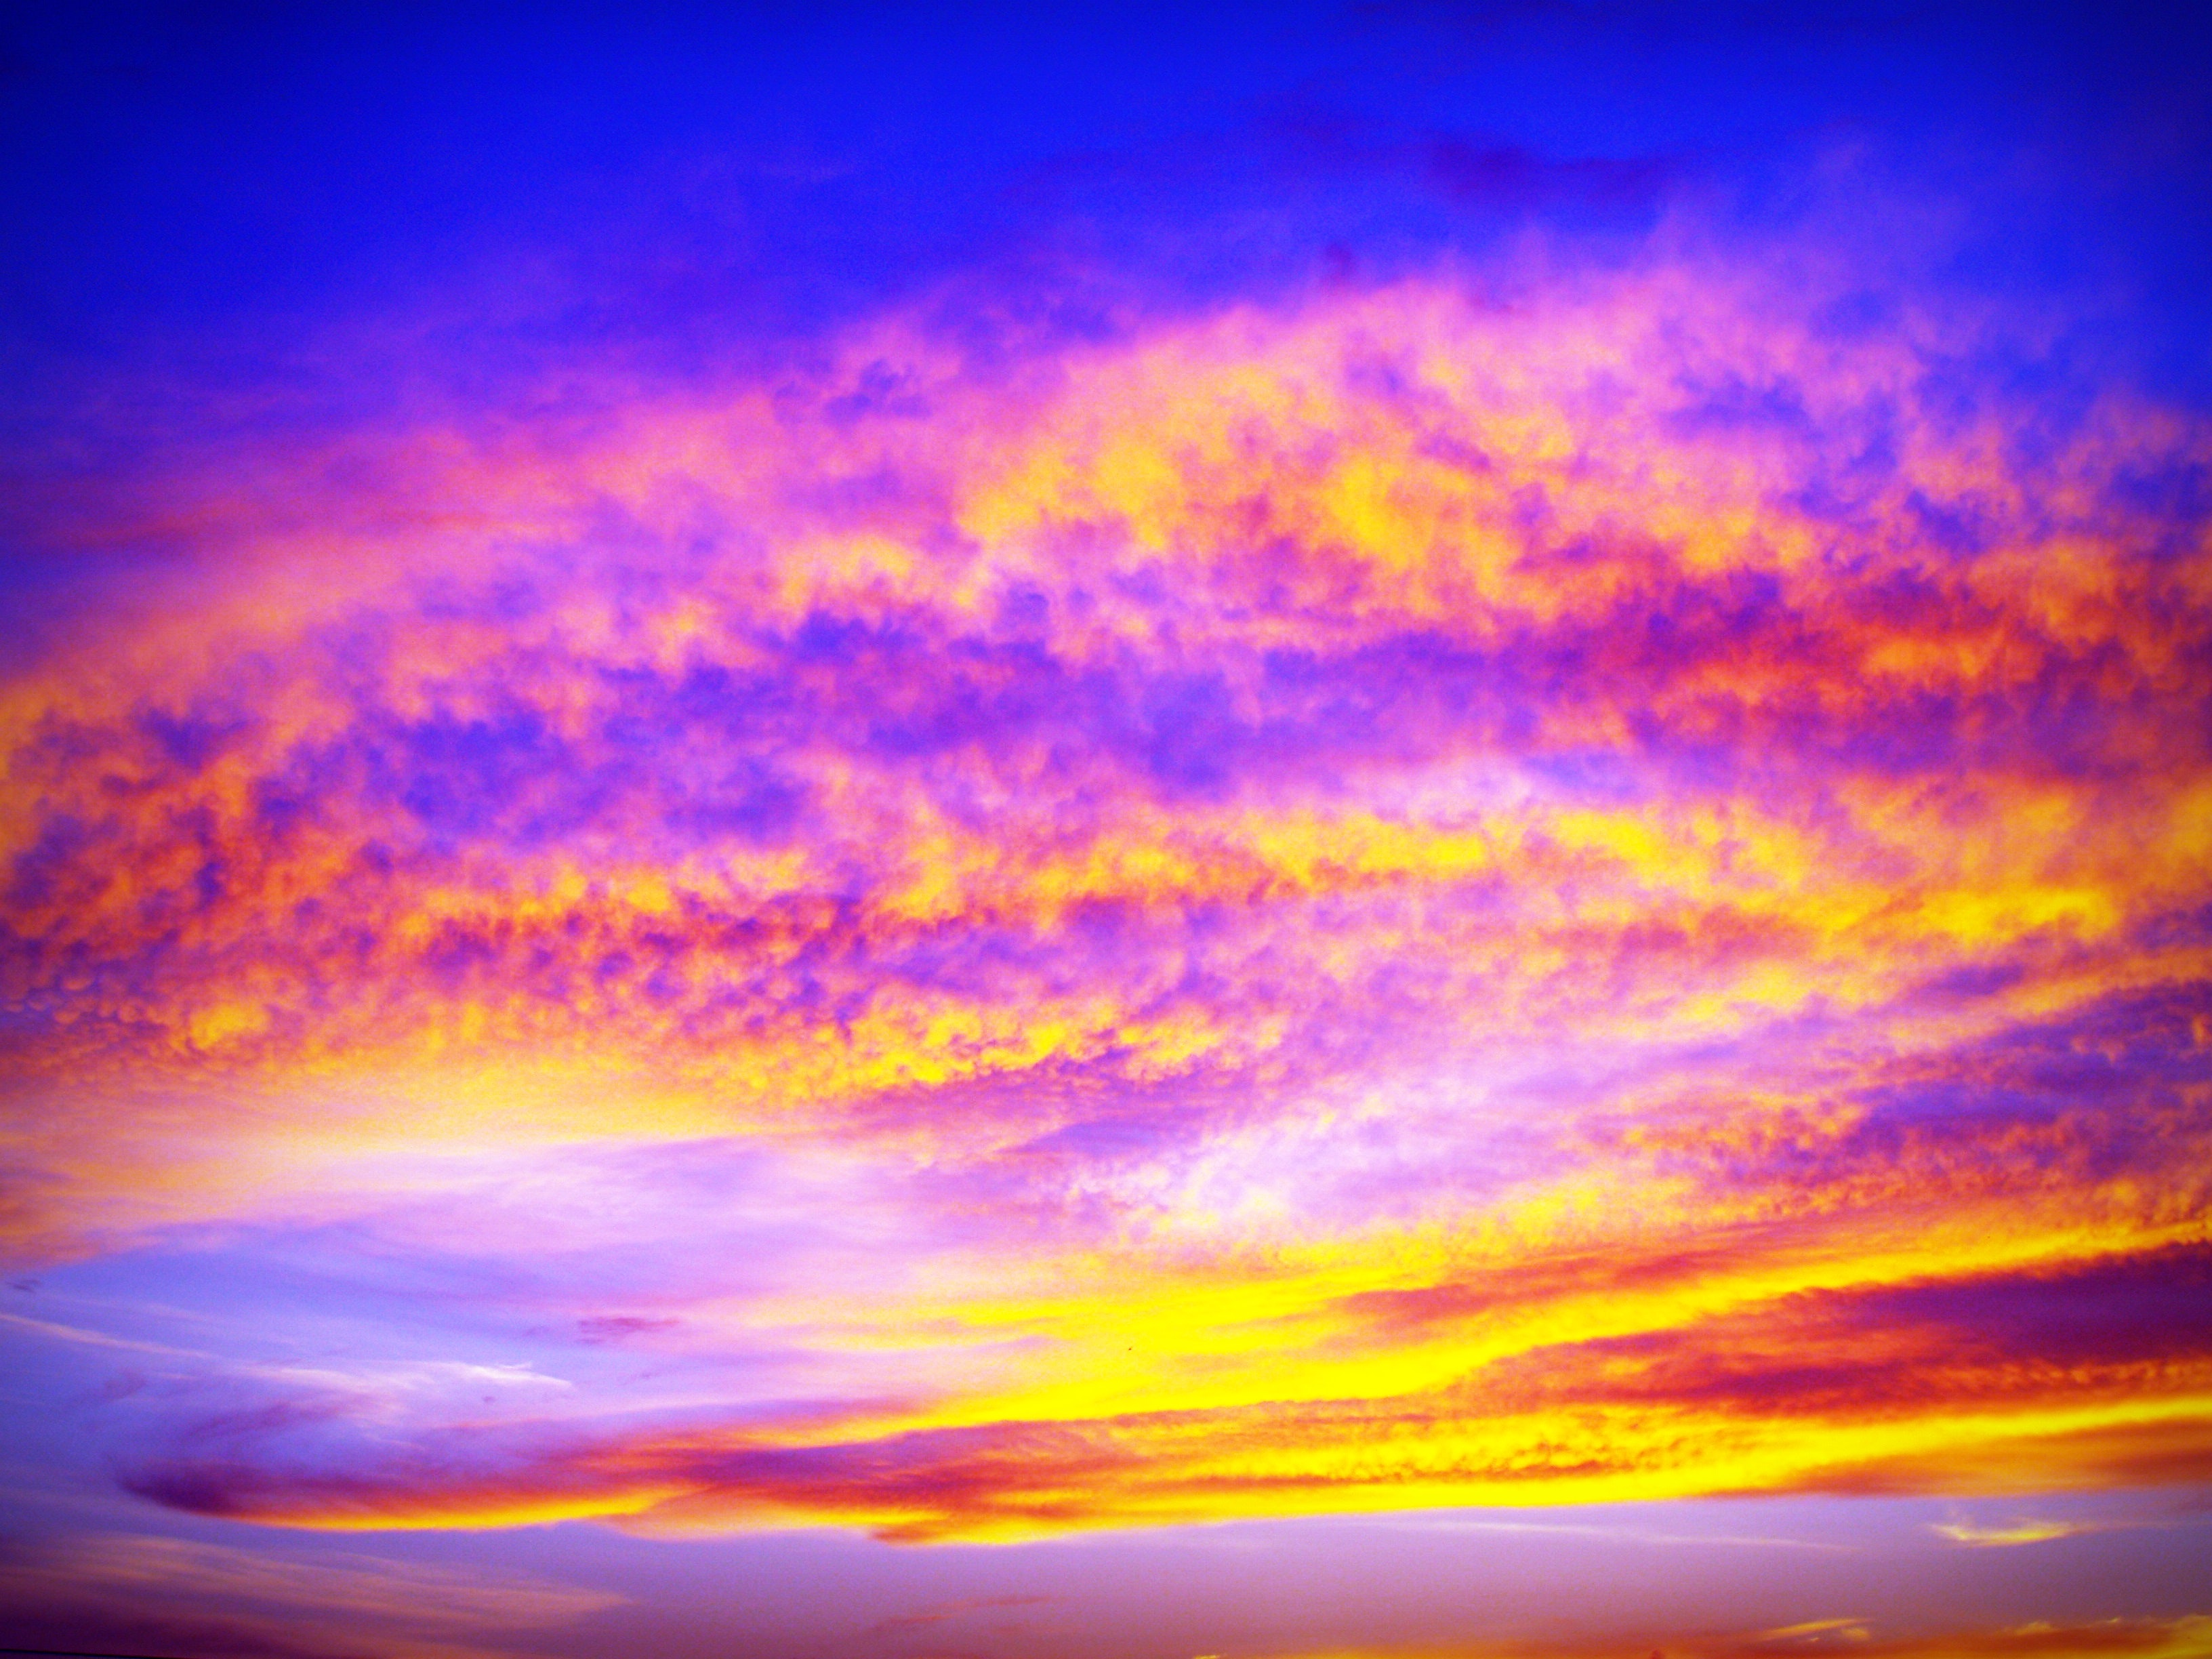
sky, afterglow, cloud, blue, horizon, daytime, atmosphere, purple, sunrise, evening, sunset, orange, morning, dusk, geological phenomenon, red sky at morning, calm, sunlight, dawn, meteorological phenomenon, celestial event, cumulus